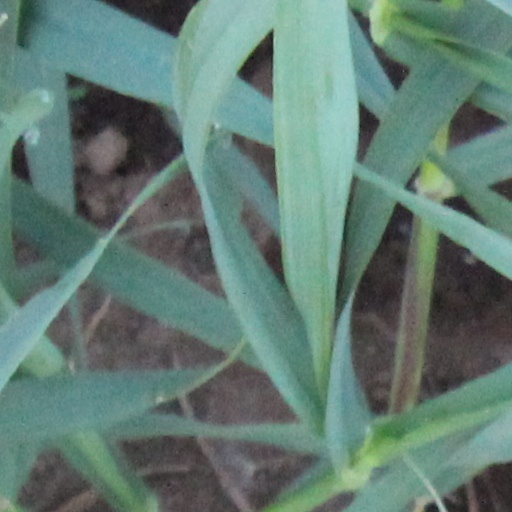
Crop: wheat